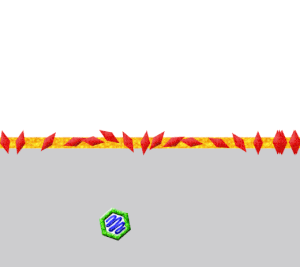
Membrankappe
Sidste trin i opbygningen af den membrankappede viruspartikel, en. shedding eller budding
De fleste virus har en membrankappe, også benævnt membranhylster, lipidkappe eller lipidhylster som det ydre lag. Membrankappen stammer fra en af værtscellens membraner, oftest fra cellemembranen eller kernemembranen, og indeholder derfor fosfolipider og lejlighedsvis proteiner fra værtscellen.